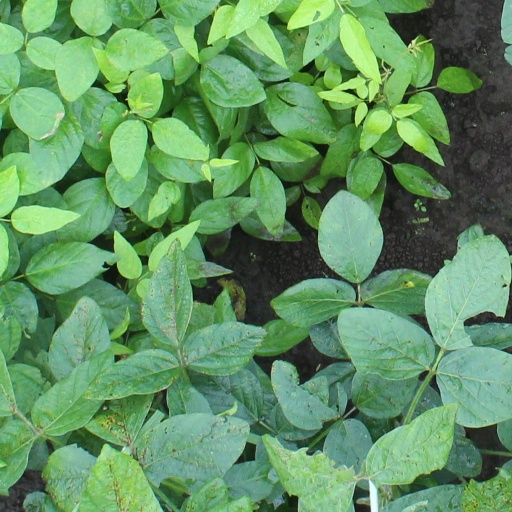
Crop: soybean